Lift Up Your Hearts!

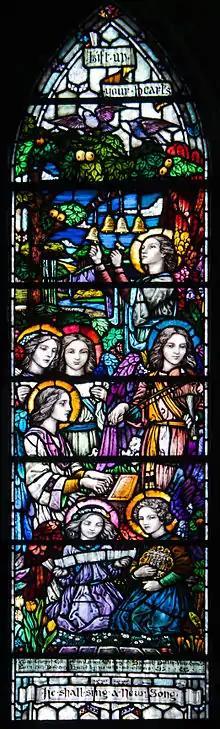
"Lift up your hearts!" as sung by angels in a stained glass window designed by An Túr Gloine artists in 1909

Lift up your hearts! is an English hymn written in 1881 by the Anglican academic and clergyman H. Montagu Butler. The words echo the English translation of the Sursum corda, a part of the communion liturgy in Christian churches.